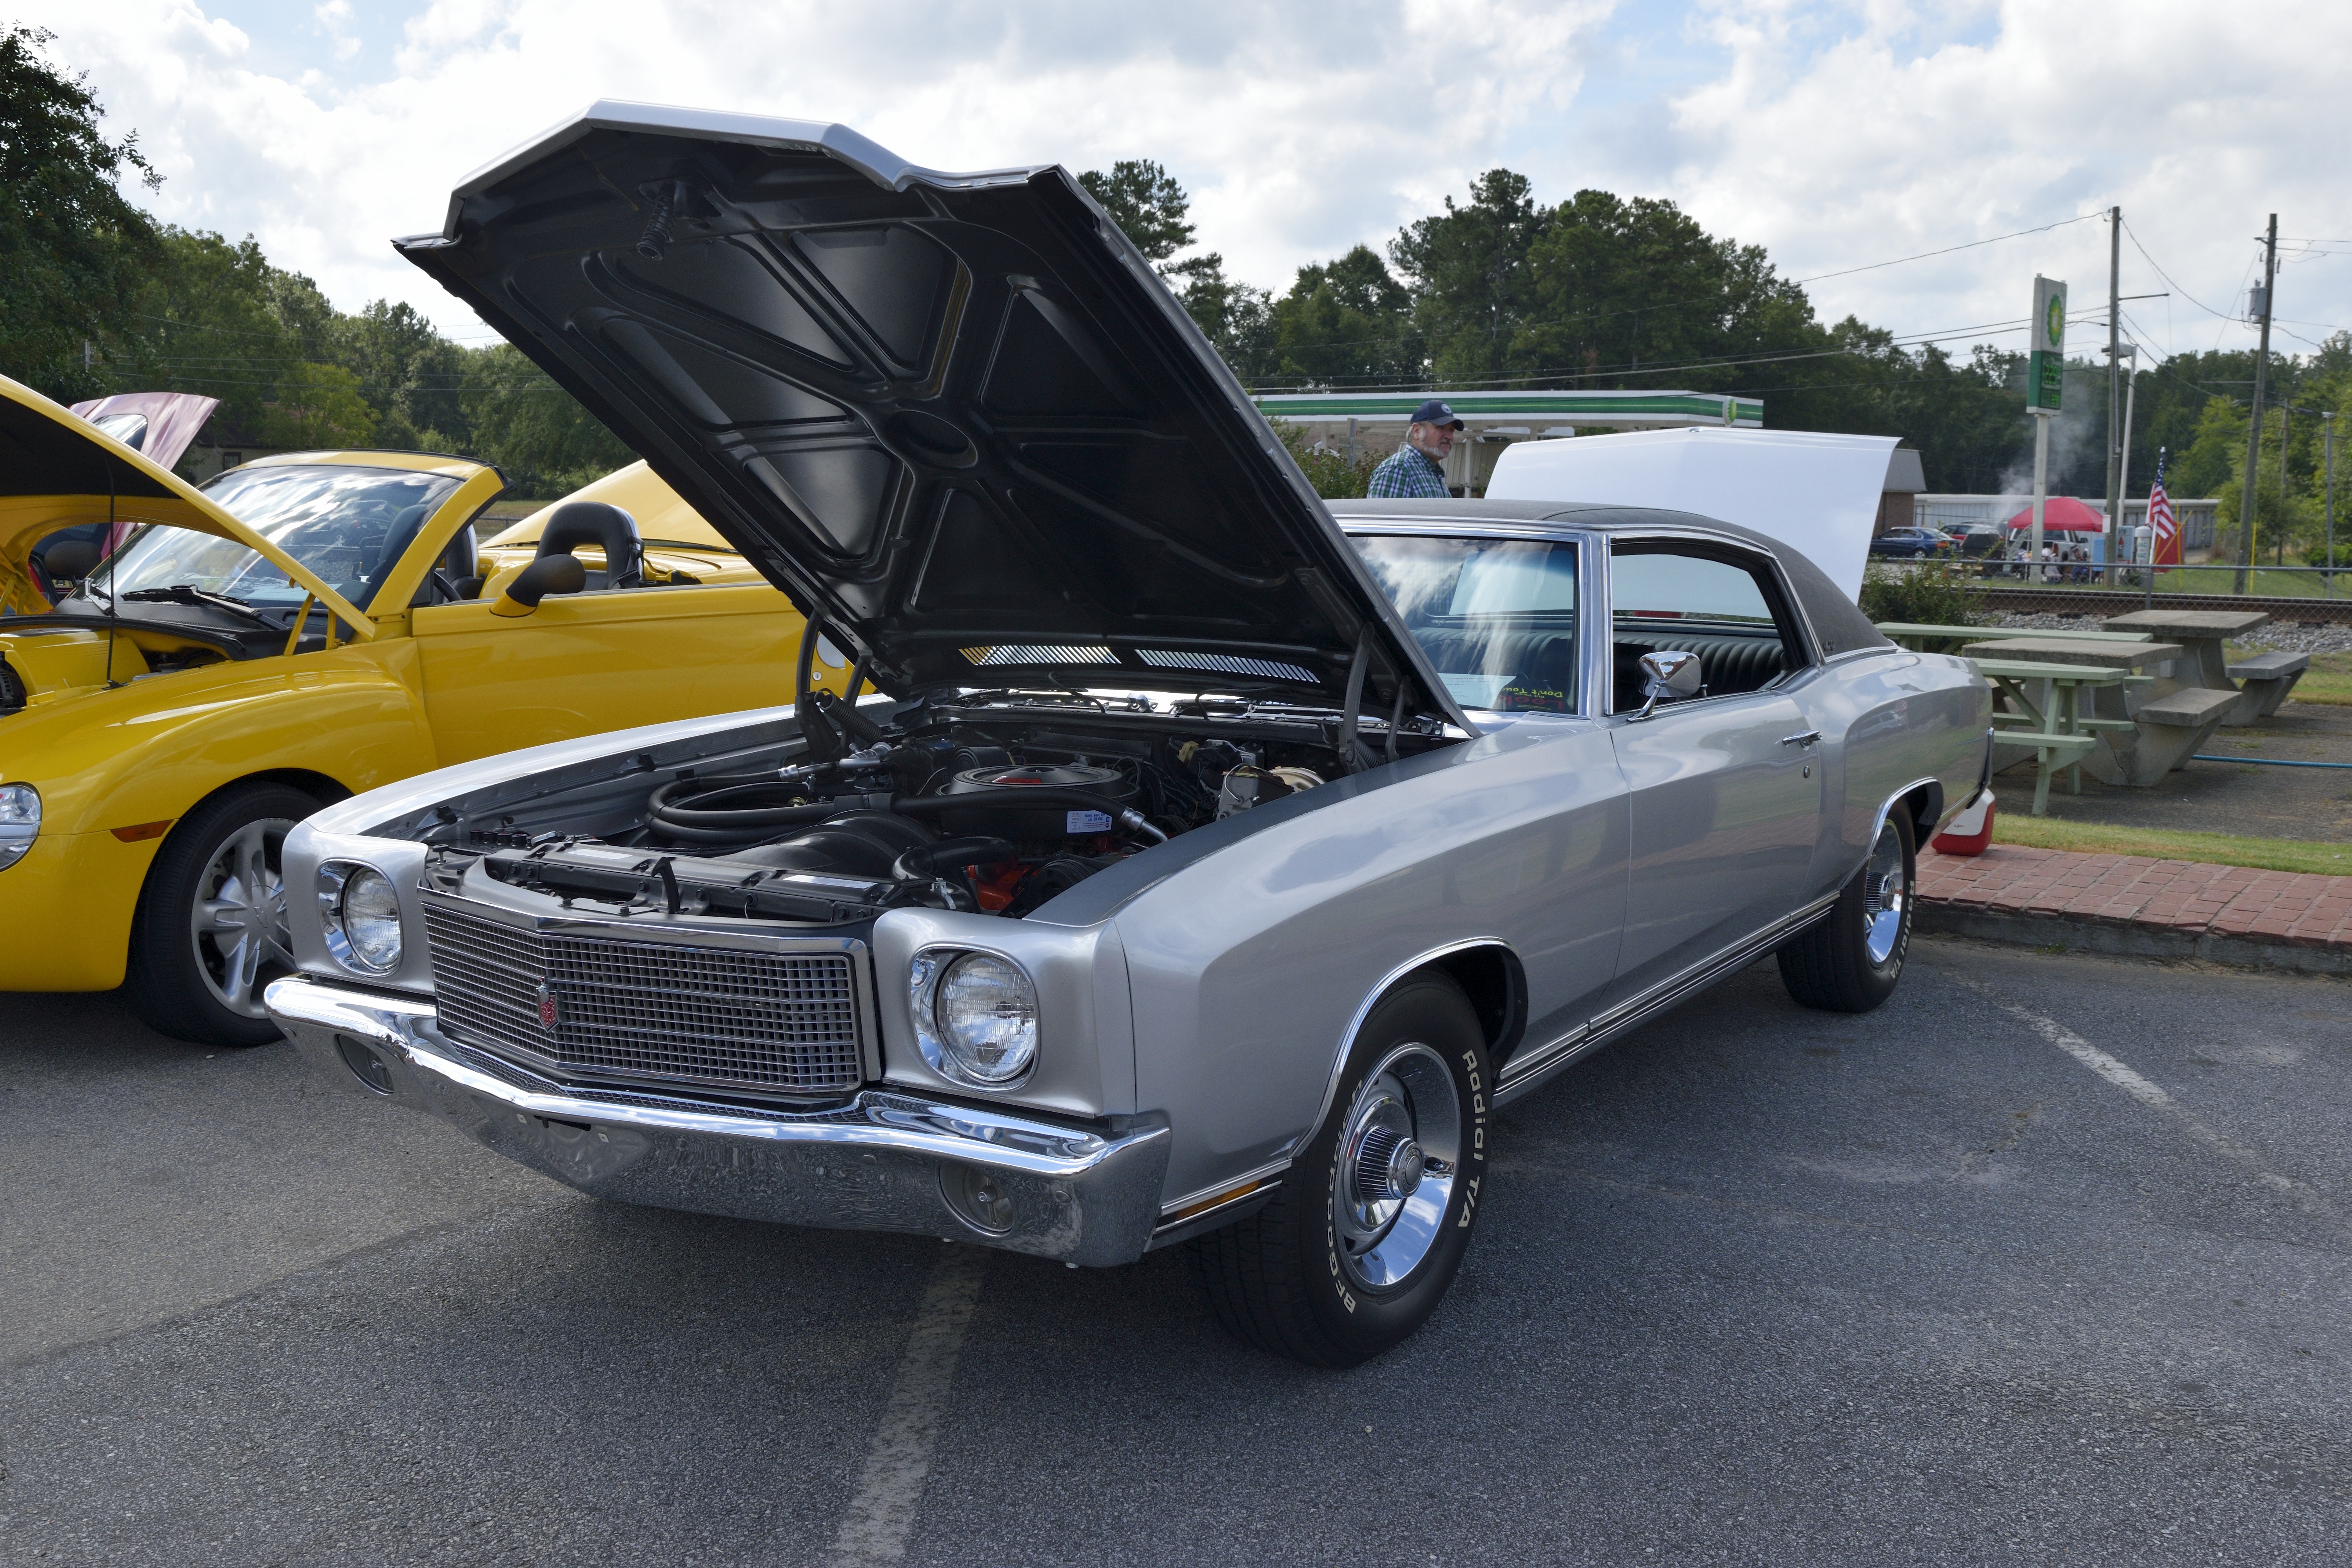
car, vintage, antique, wheel, automobile, retro, old, transportation, transport, vehicle, drive, metal, auto, machine, nostalgia, motor vehicle, muscle car, outdoors, american, chrome, luxury, design, steering, motor, sedan, history, style, classic, chevrolet, coupe, shiny, restored, metallic, antique car, retro car, car show, land vehicle, automobile make, automotive exterior, compact car, automotive design, luxury vehicle, full size car